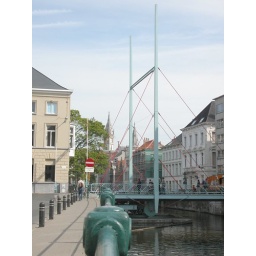
View on a bridge over the river Leie in the Flemish city of Gent